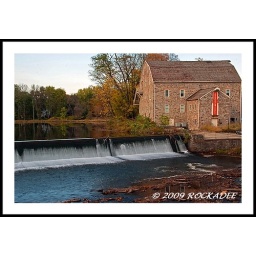
The Hunterdon Art Museum is located in Clinton, NJ, the beautiful stone building is a restored 1836 Grist Mill.